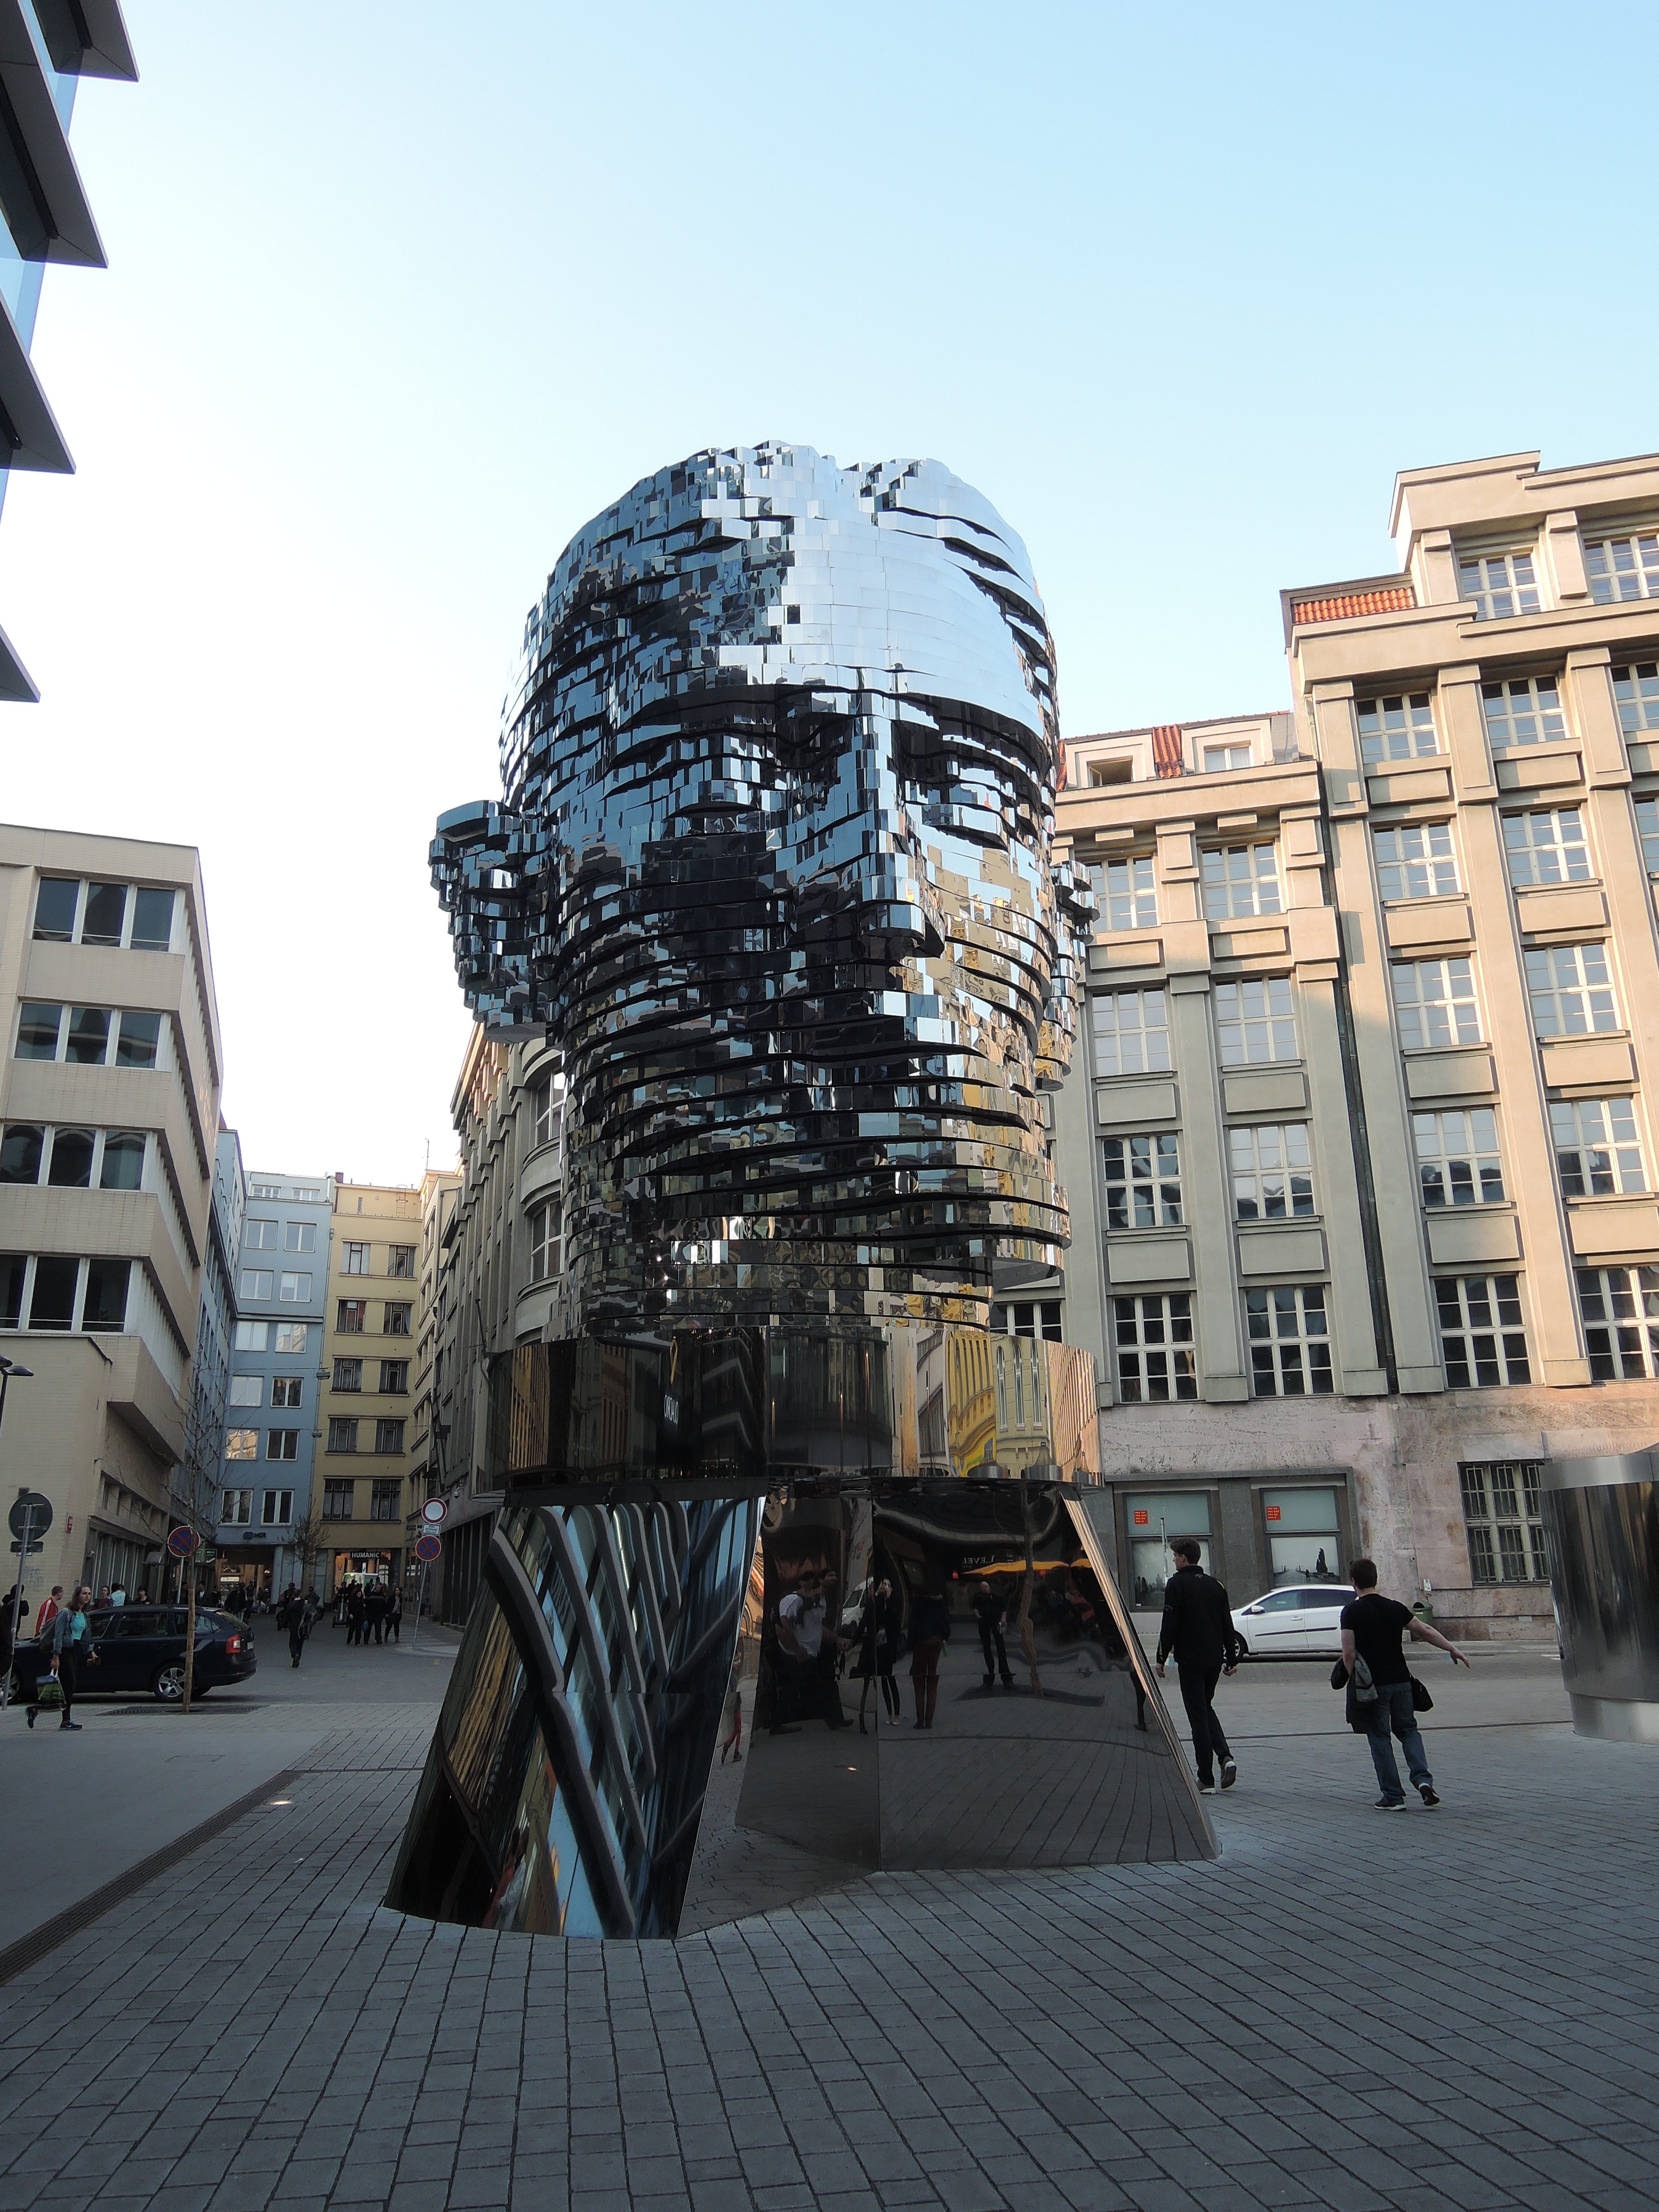
architecture, street, city, skyscraper, monument, cityscape, downtown, statue, plaza, landmark, facade, prague, sculpture, art, culture, town square, metropolis, urban area, human settlement